Malays (ethnic group)

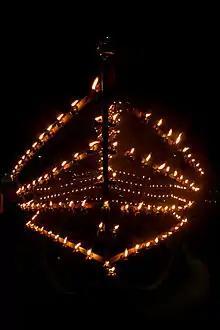
Rows of Pelita (oil lamps) lighted during "Malam Tujuh Likur" (the 27th night of Ramadhan), the oil lamps are traditionally used to illuminate homes and the streets during the Ramadhan. Seen here in Muar, Johor, Malaysia.

Under the Malay culture, pottery is not solely witnessed as a mere household utensil. It is perceived as a work of art, a paradigm of talent, embroidered with aesthetic, legacy, perseverance and religious devotion. The Malay earthen is usually unglazed, with the ornamental designs were carved when the pottery is semi-dried during its construction process.